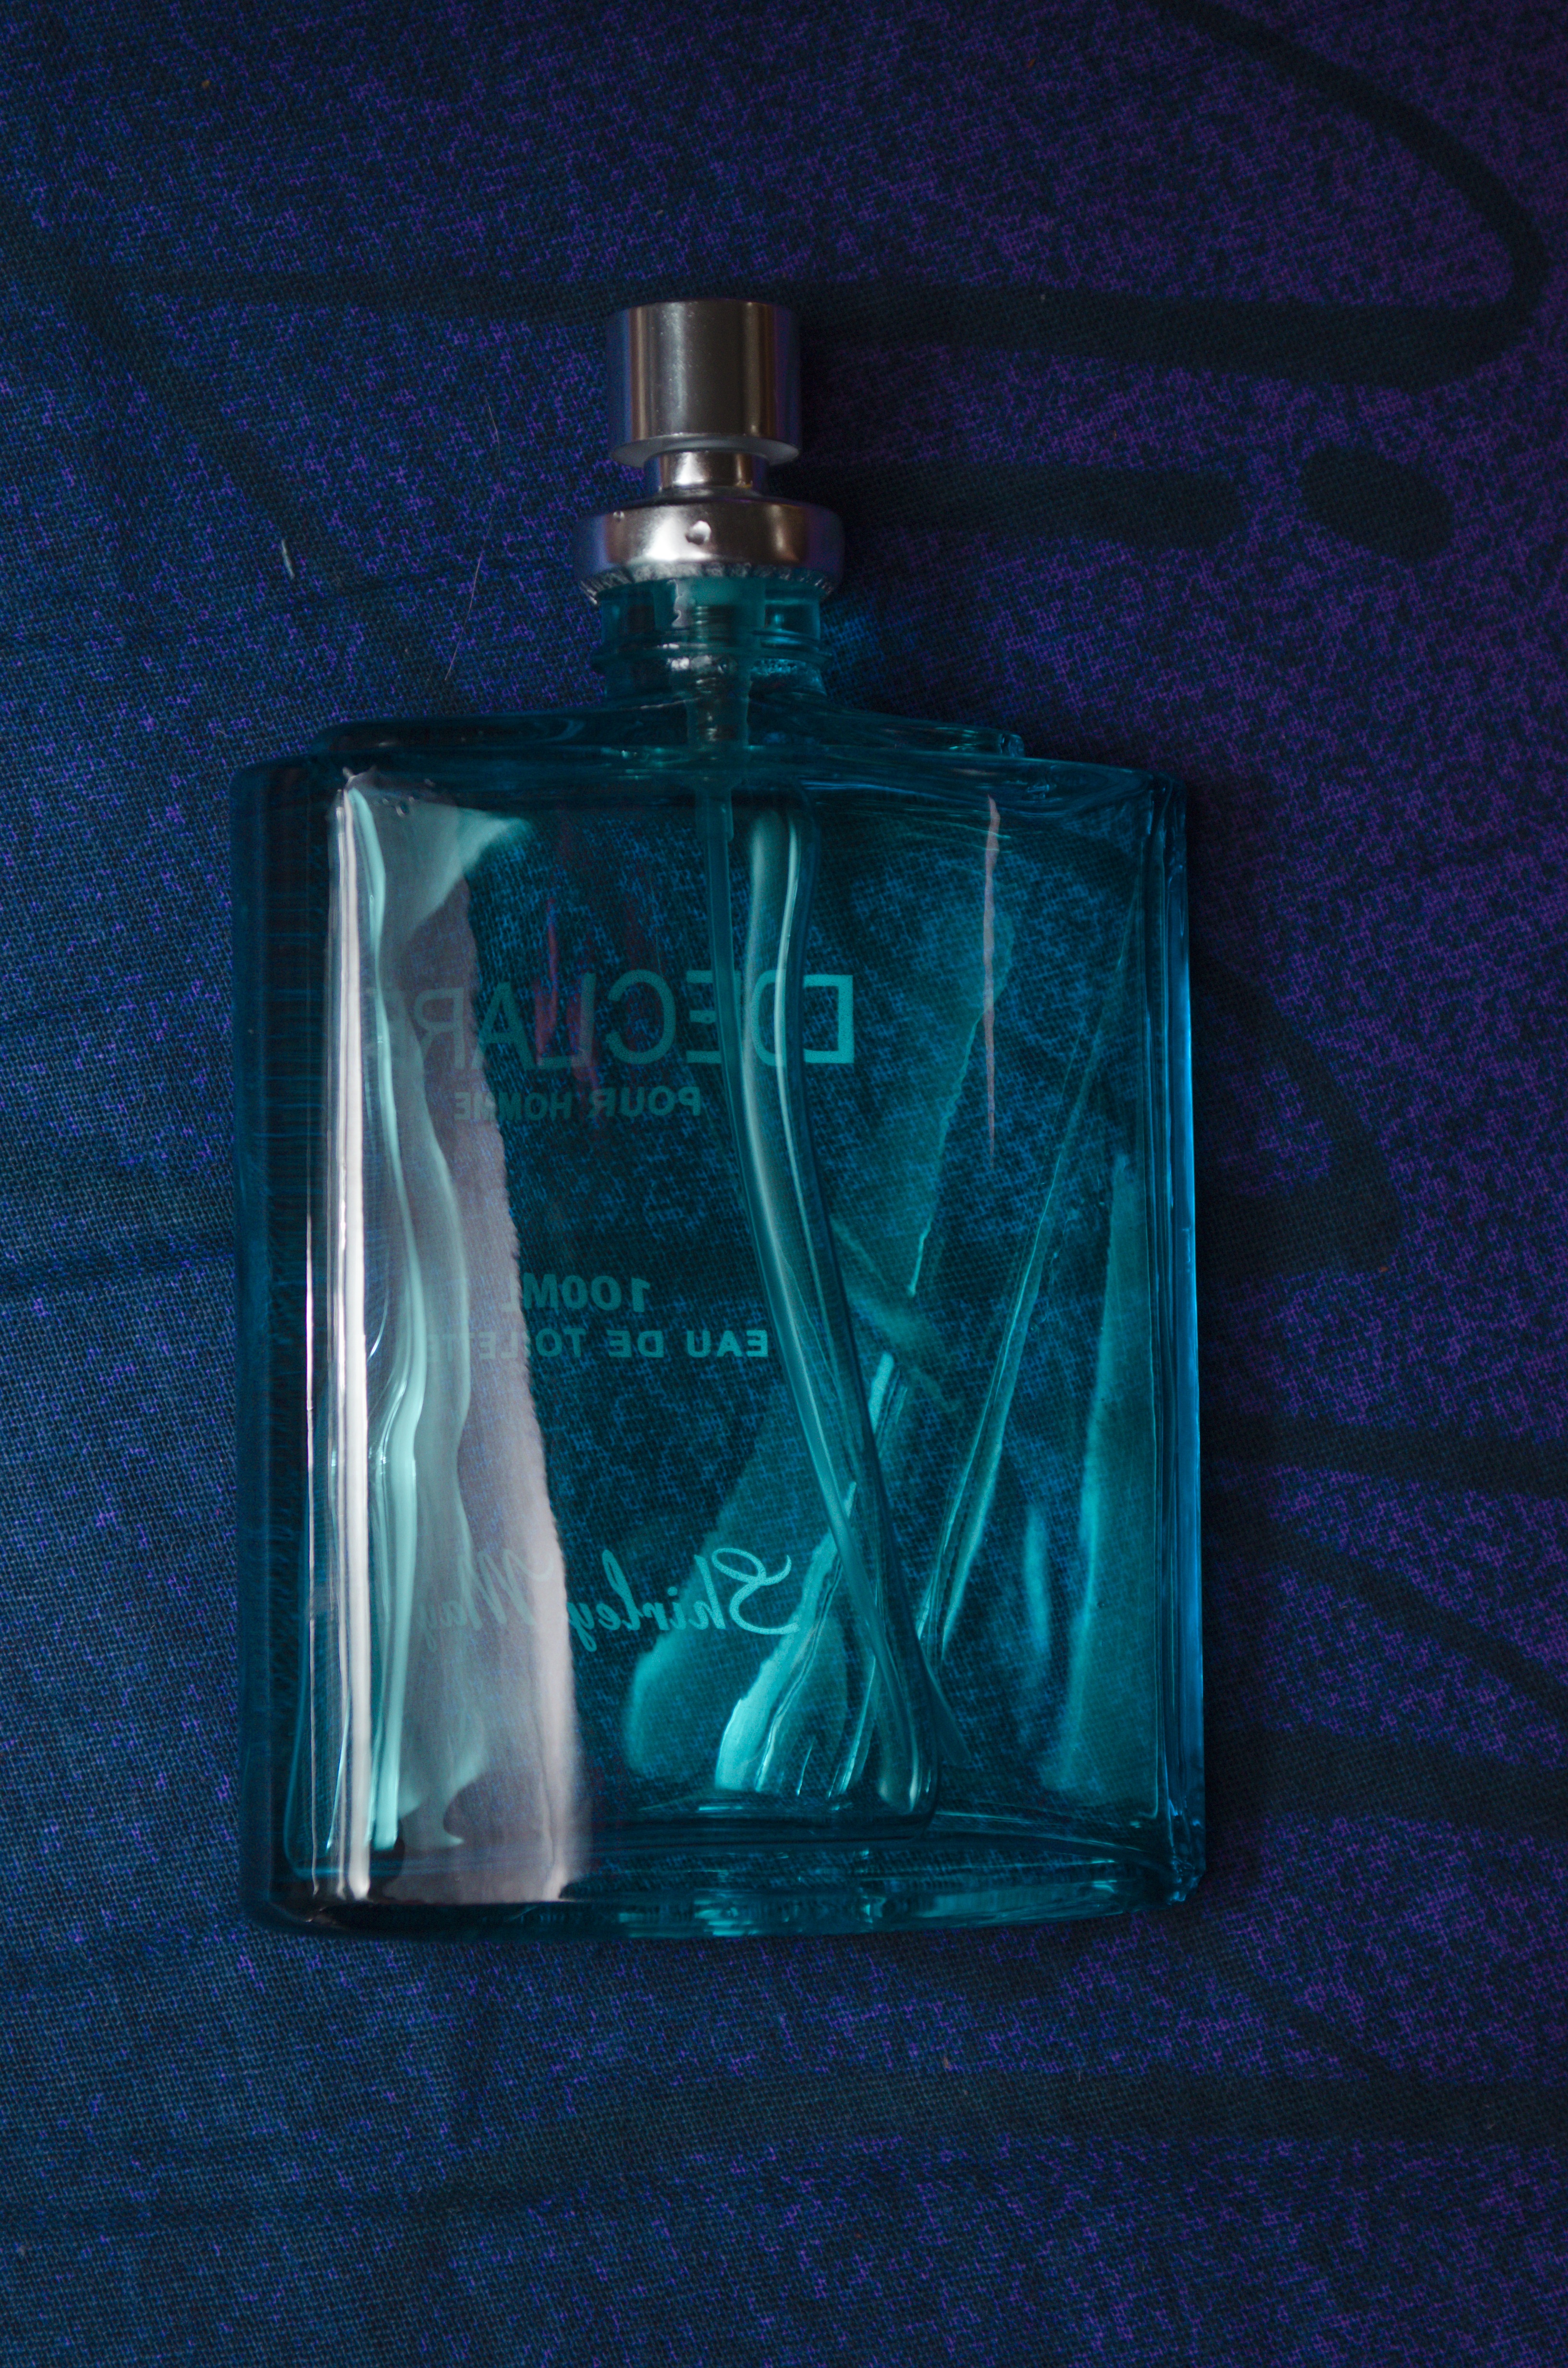
green, bottle, blue, glass bottle, liqueur, perfume, cosmetics, perfumes, fragrance, distilled beverage, drinkware, men's perfume